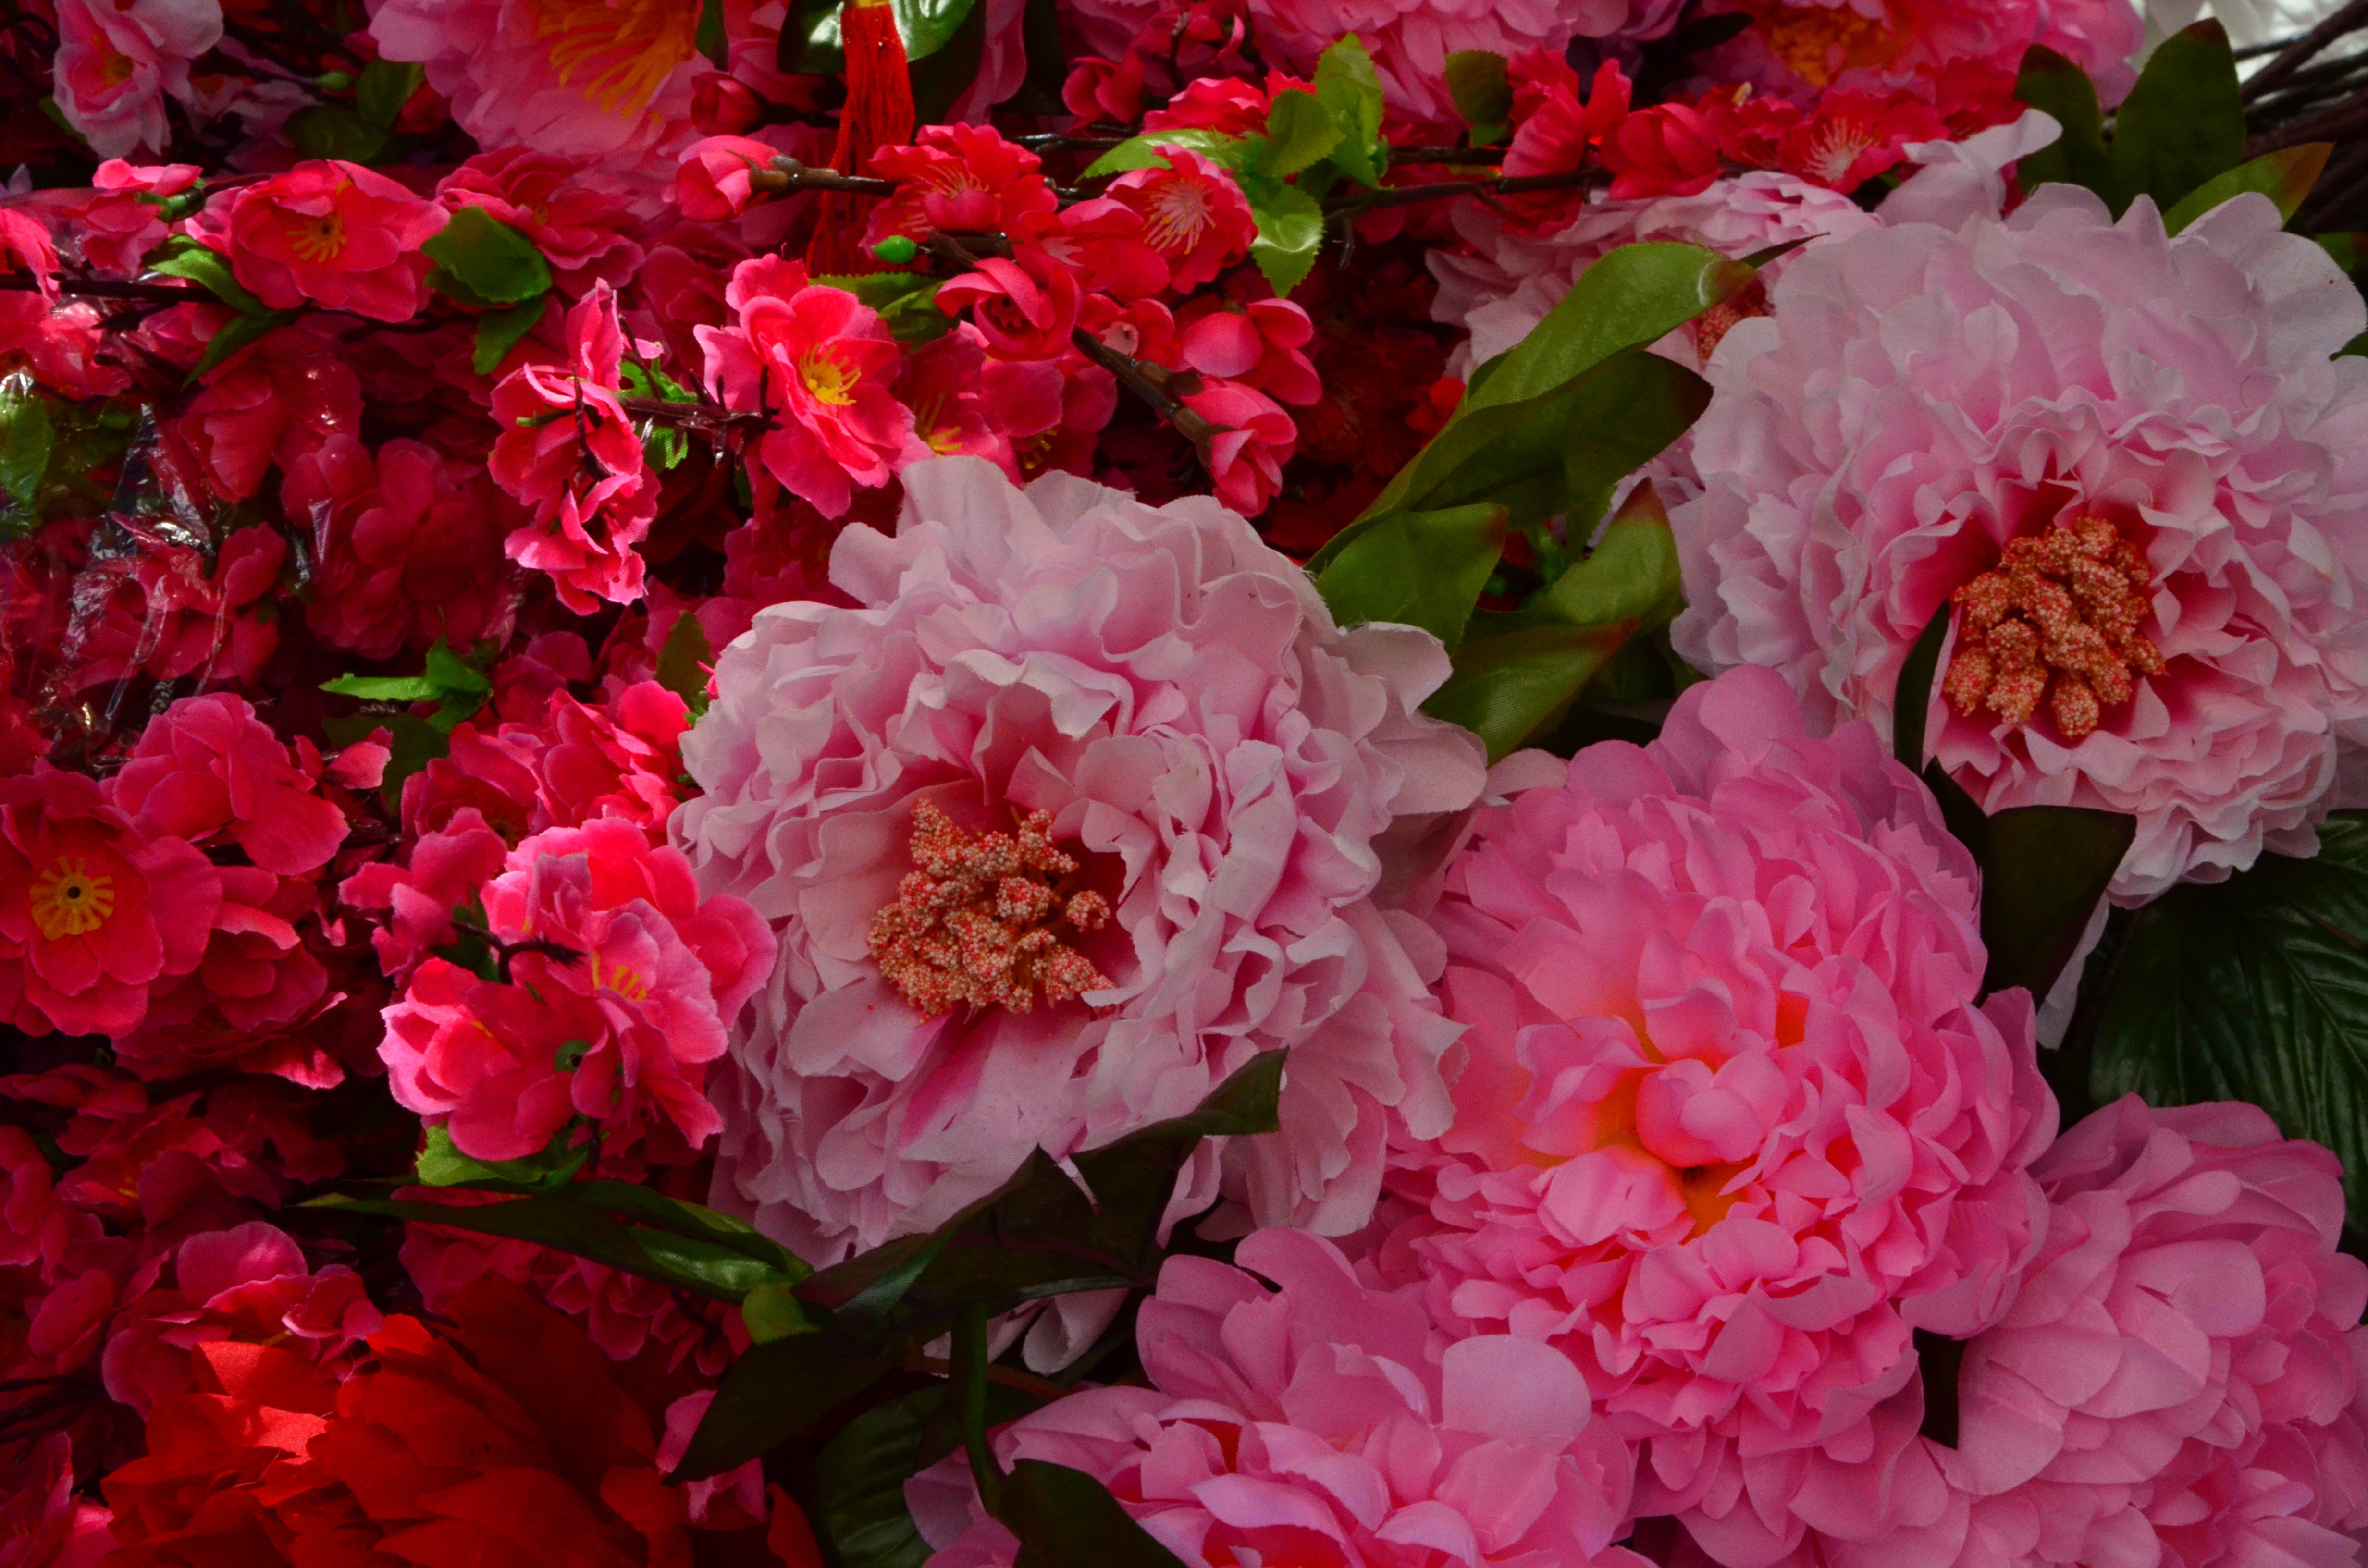
plant, flower, petal, red, market, pink, flowers, shrub, exotic, china, peony, floribunda, flowering plant, garden roses, paper flowers, annual plant, land plant, rosa centifolia, chinese market